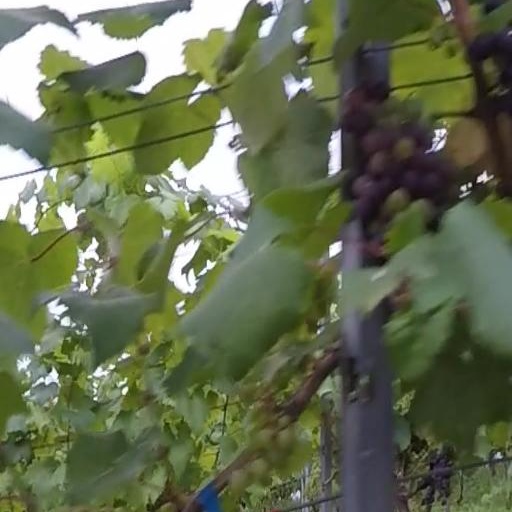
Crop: grape